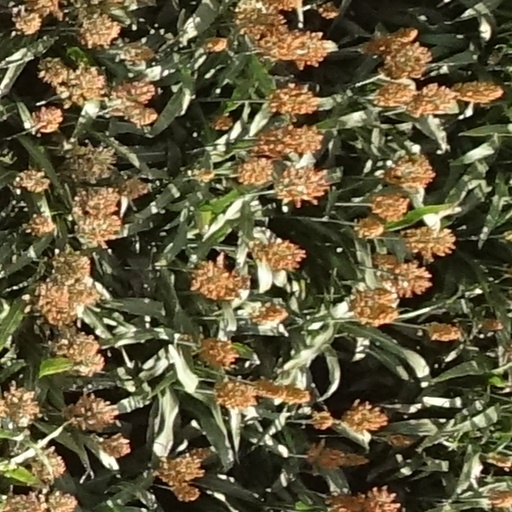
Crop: sorghum